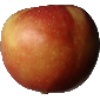
Label: braeburn_apple